AI aftermath scenarios

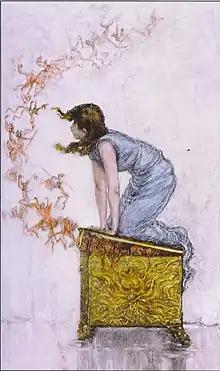
Pandora attempts to close the box

The AI box scenario postulates that a superintelligent AI can be "confined to a box" and its actions can be restricted by human gatekeepers; the humans in charge would try to take advantage of some of the AI's scientific breakthroughs or reasoning abilities, without allowing the AI to take over the world. Successful gatekeeping may be difficult; the more intelligent the AI is, the more likely the AI can find a clever way to use "social hacking" and convince the gatekeepers to let it escape, or even to find an unforeseen physical method of escape.